Duvalia vestita

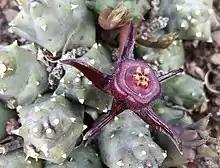
Intermediate form, between "D.vestita" and "Duvalia caespitosa", from near Ashton

The distribution of "D.vestita" is in the far south of the "Duvalia caespitosa" range - mainly in the western Overberg region, south of the Langeberg mountains.